Taras Protsyuk

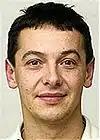

Taras Protsyuk (January 16, 1968 – April 8, 2003) was a Ukrainian TV cameraman working for Reuters, who was killed by a U.S. Army tank shell during the 2003 U.S.-led invasion of Iraq.